Fingerprint

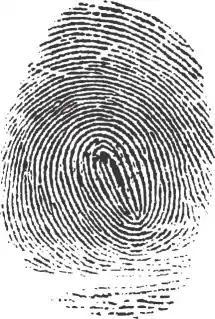
A fingerprint

A fingerprint is an impression left by the friction ridges of a human finger. The recovery of partial fingerprints from a crime scene is an important method of forensic science. Moisture and grease on a finger result in fingerprints on surfaces such as glass or metal. Deliberate impressions of entire fingerprints can be obtained by ink or other substances transferred from the peaks of friction ridges on the skin to a smooth surface such as paper. Fingerprint records normally contain impressions from the pad on the last joint of fingers and thumbs, though fingerprint cards also typically record portions of lower joint areas of the fingers.